Clumber Park

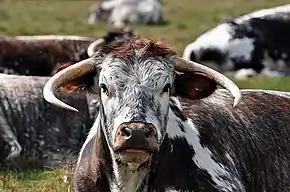
English Longhorn cattle

In March 2018 the park's ornamental bridge suffered extensive damage after a car was deliberately driven into it. The car, thought to be stolen, was burnt out nearby. The National Trust said it appeared to be "an act of intentional damage". The Grade-I listed bridge over the River Poulter was believed to have been built in the 1760s.